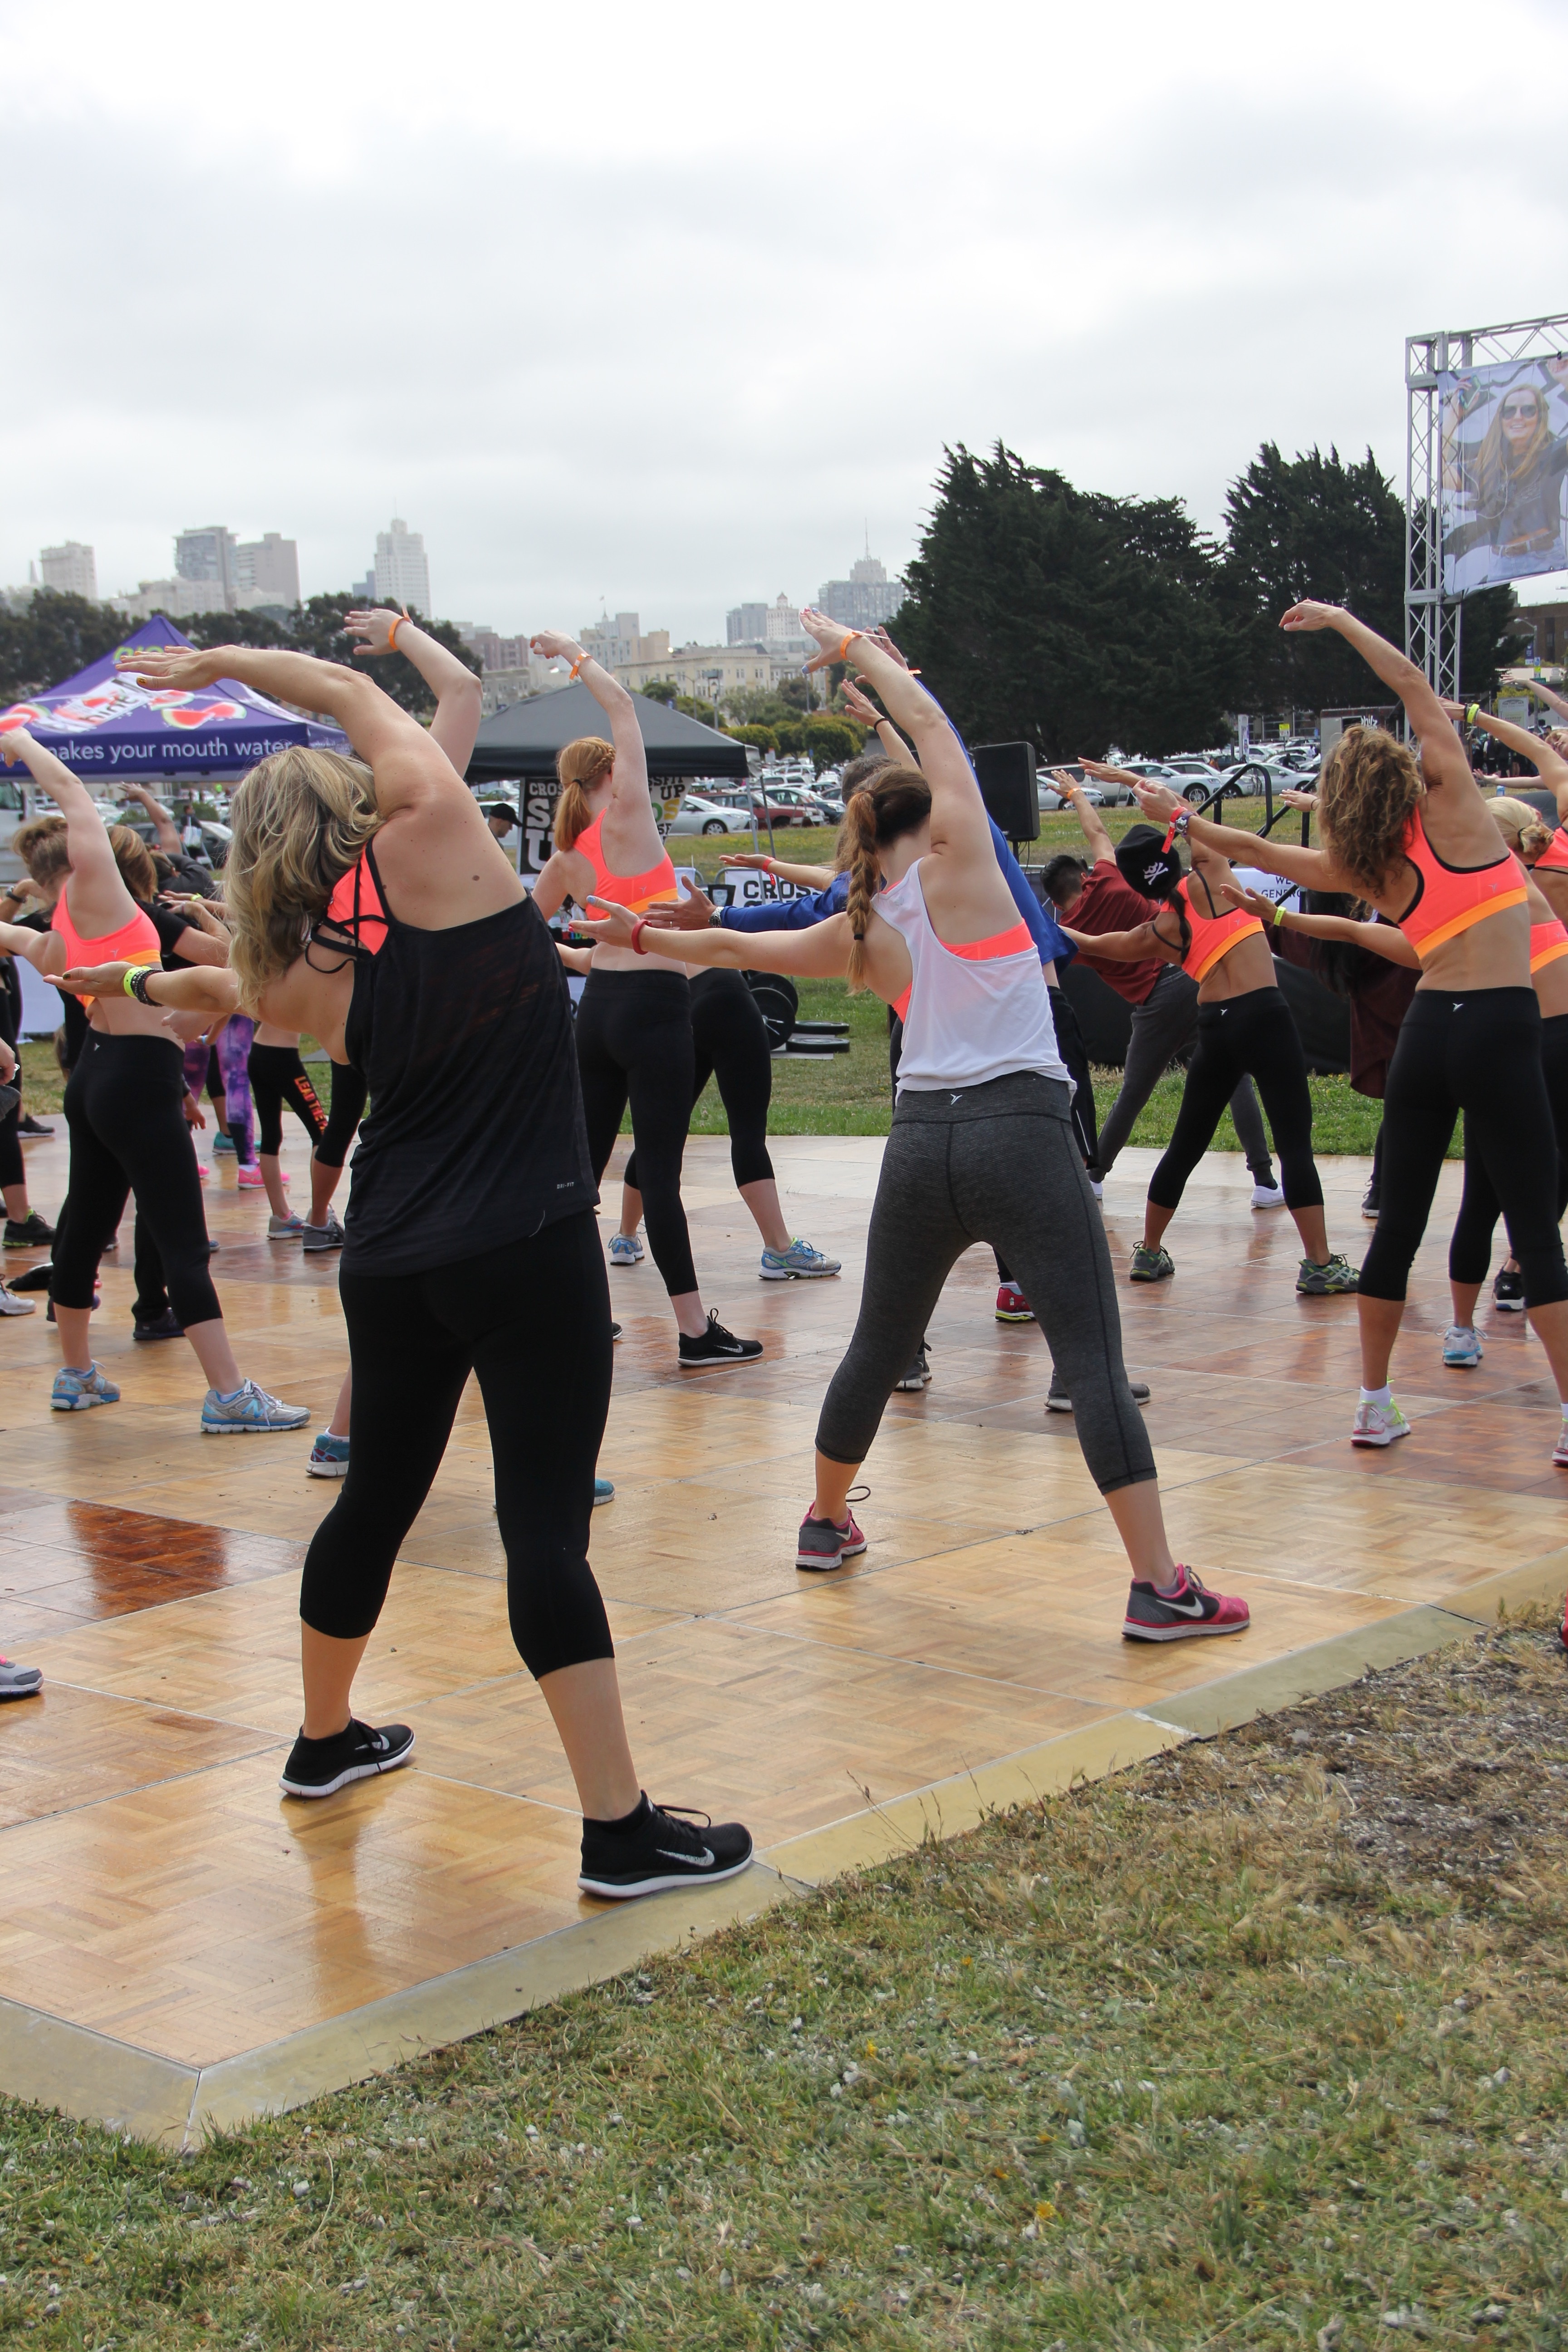
person, dance, athletic, training, exercise, lifestyle, healthy, fitness, workout, women, sports, event, body, active, entertainment, strength, performing arts, physical exercise, team sport, human action, physical fitness, zumba